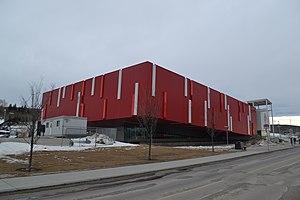
Le Panthéon des sports canadiens ou Temple de la renommée des sports du Canada est un musée de Calgary fondé en 1955 en hommage « aux héros du sport au Canada ».